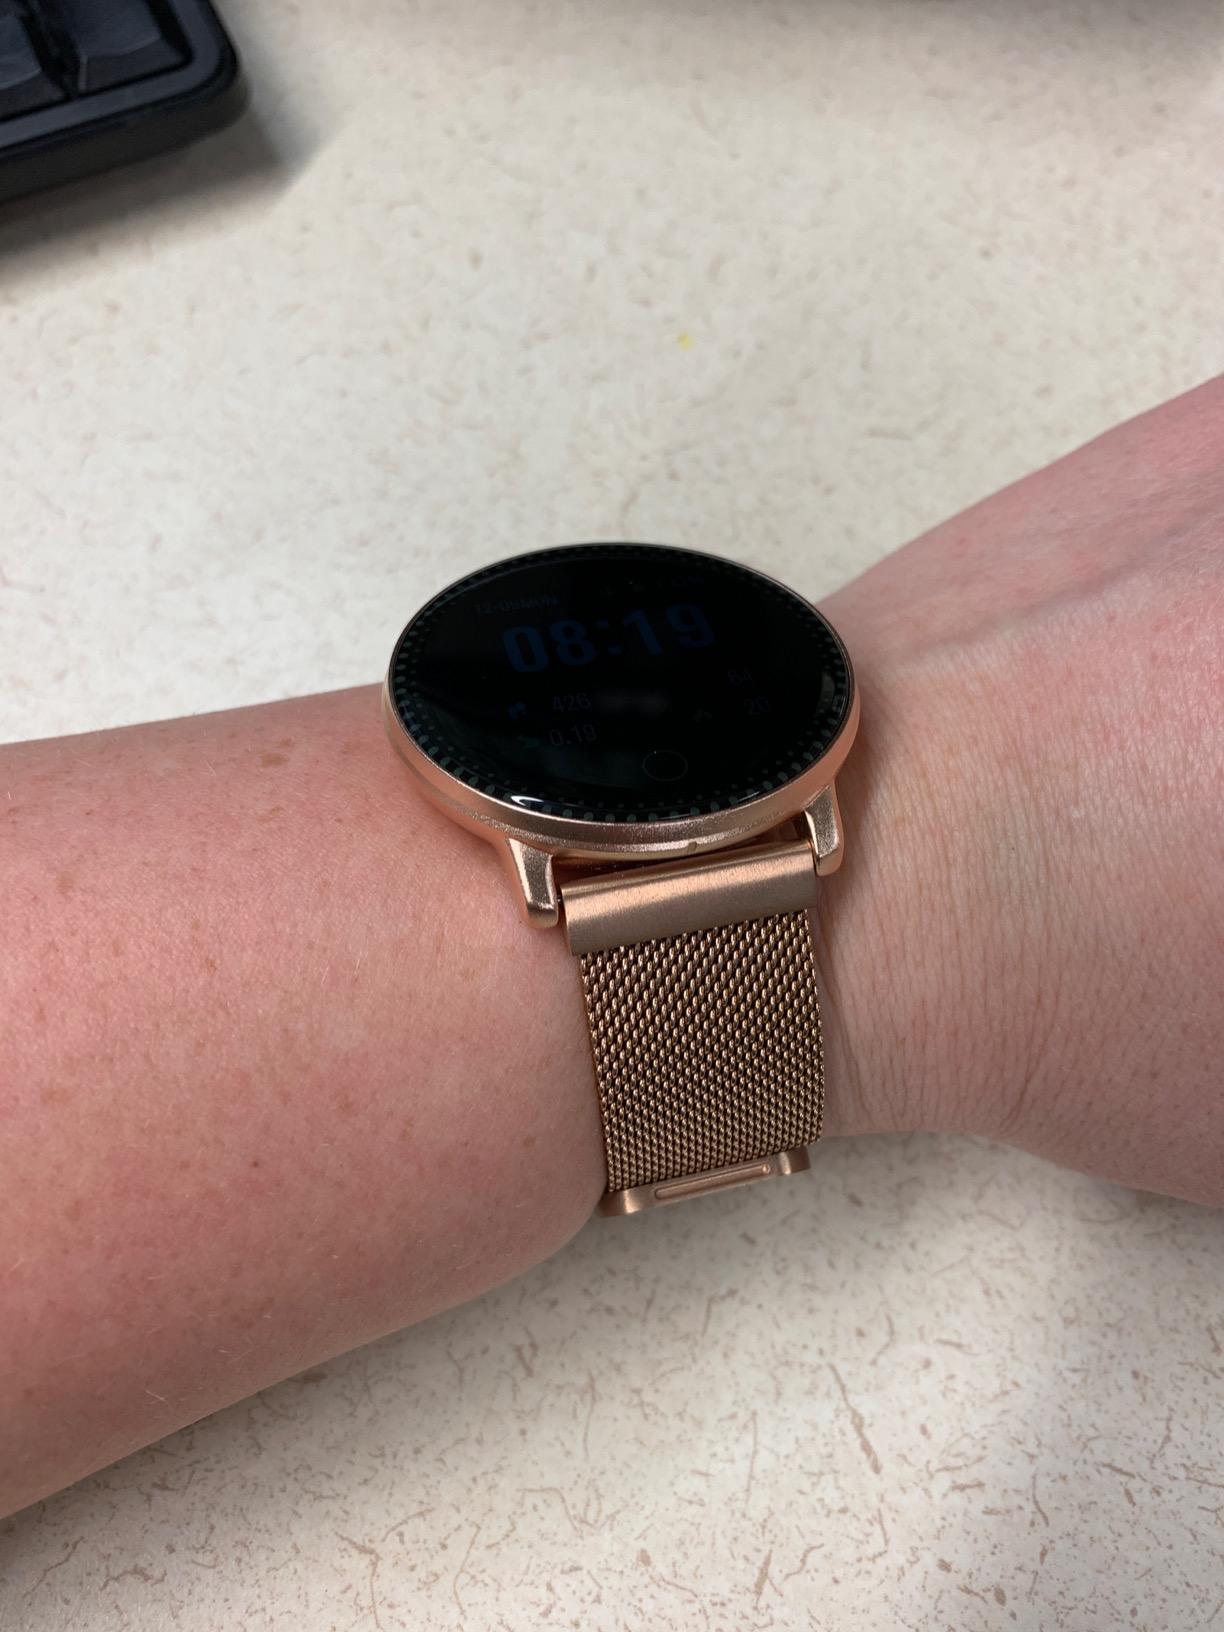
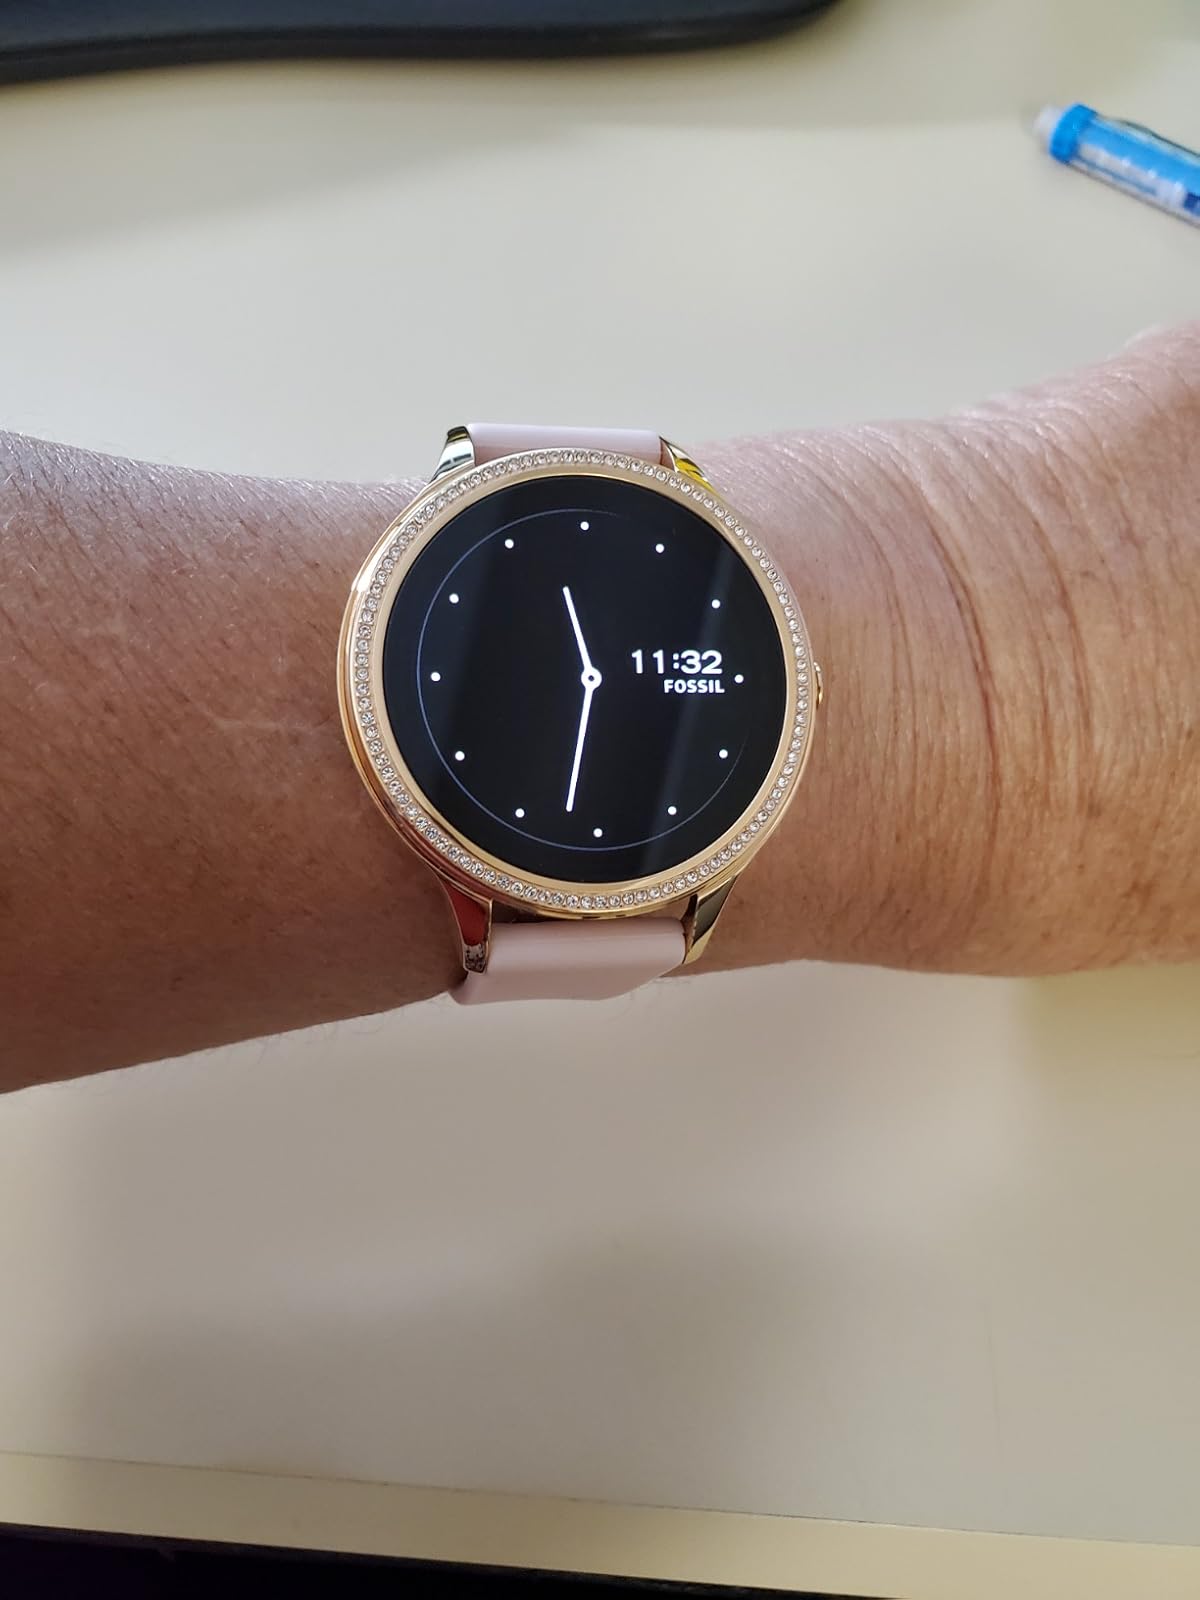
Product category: smartwatch
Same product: no